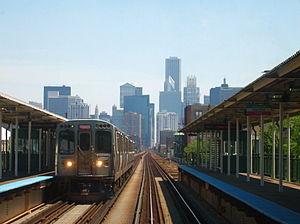
Le métro de Chicago est un réseau de transport en commun ferré qui dessert une grande partie de la ville de Chicago et de sa proche agglomération, il est principalement connu pour une de ses particularités : il est en grande partie aérien.